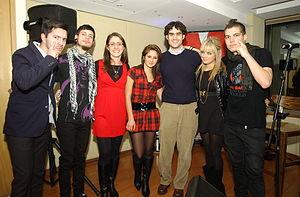
Kudai est un groupe de pop chilien, originaire de Santiago. Nommé aux Premios MTV Latinoamérica, il comprend à l'origine Tomás Manzi, Pablo Holman, Nicole Natalino et Bárbara Sepúlveda Labra. En 2006, Nicole Natalino quitte le groupe pour des raisons personnelles, et est remplacée par Gabriela Villalba. Ils comptent trois albums publiés en Amérique latine : Vuelo en 2004, Sobrevive en 2006; et Nadha en 2008.